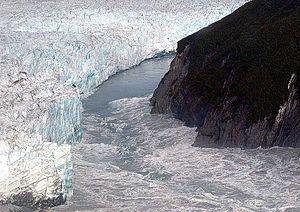
Une vidange brutale d'un lac glaciaire, en anglais Glacial lake outburst flood, est un type d'inondation qui correspond à la vidange soudaine d'un lac subglaciaire, intraglaciaire, supraglaciaire ou périglaciaire par la rupture de la glace le contenant. C'est un cas d'une rupture d'un barrage naturel. Lorsque cette inondation est en lien avec une éruption volcanique et particulièrement en Islande, le terme de jökulhlaup est utilisé.